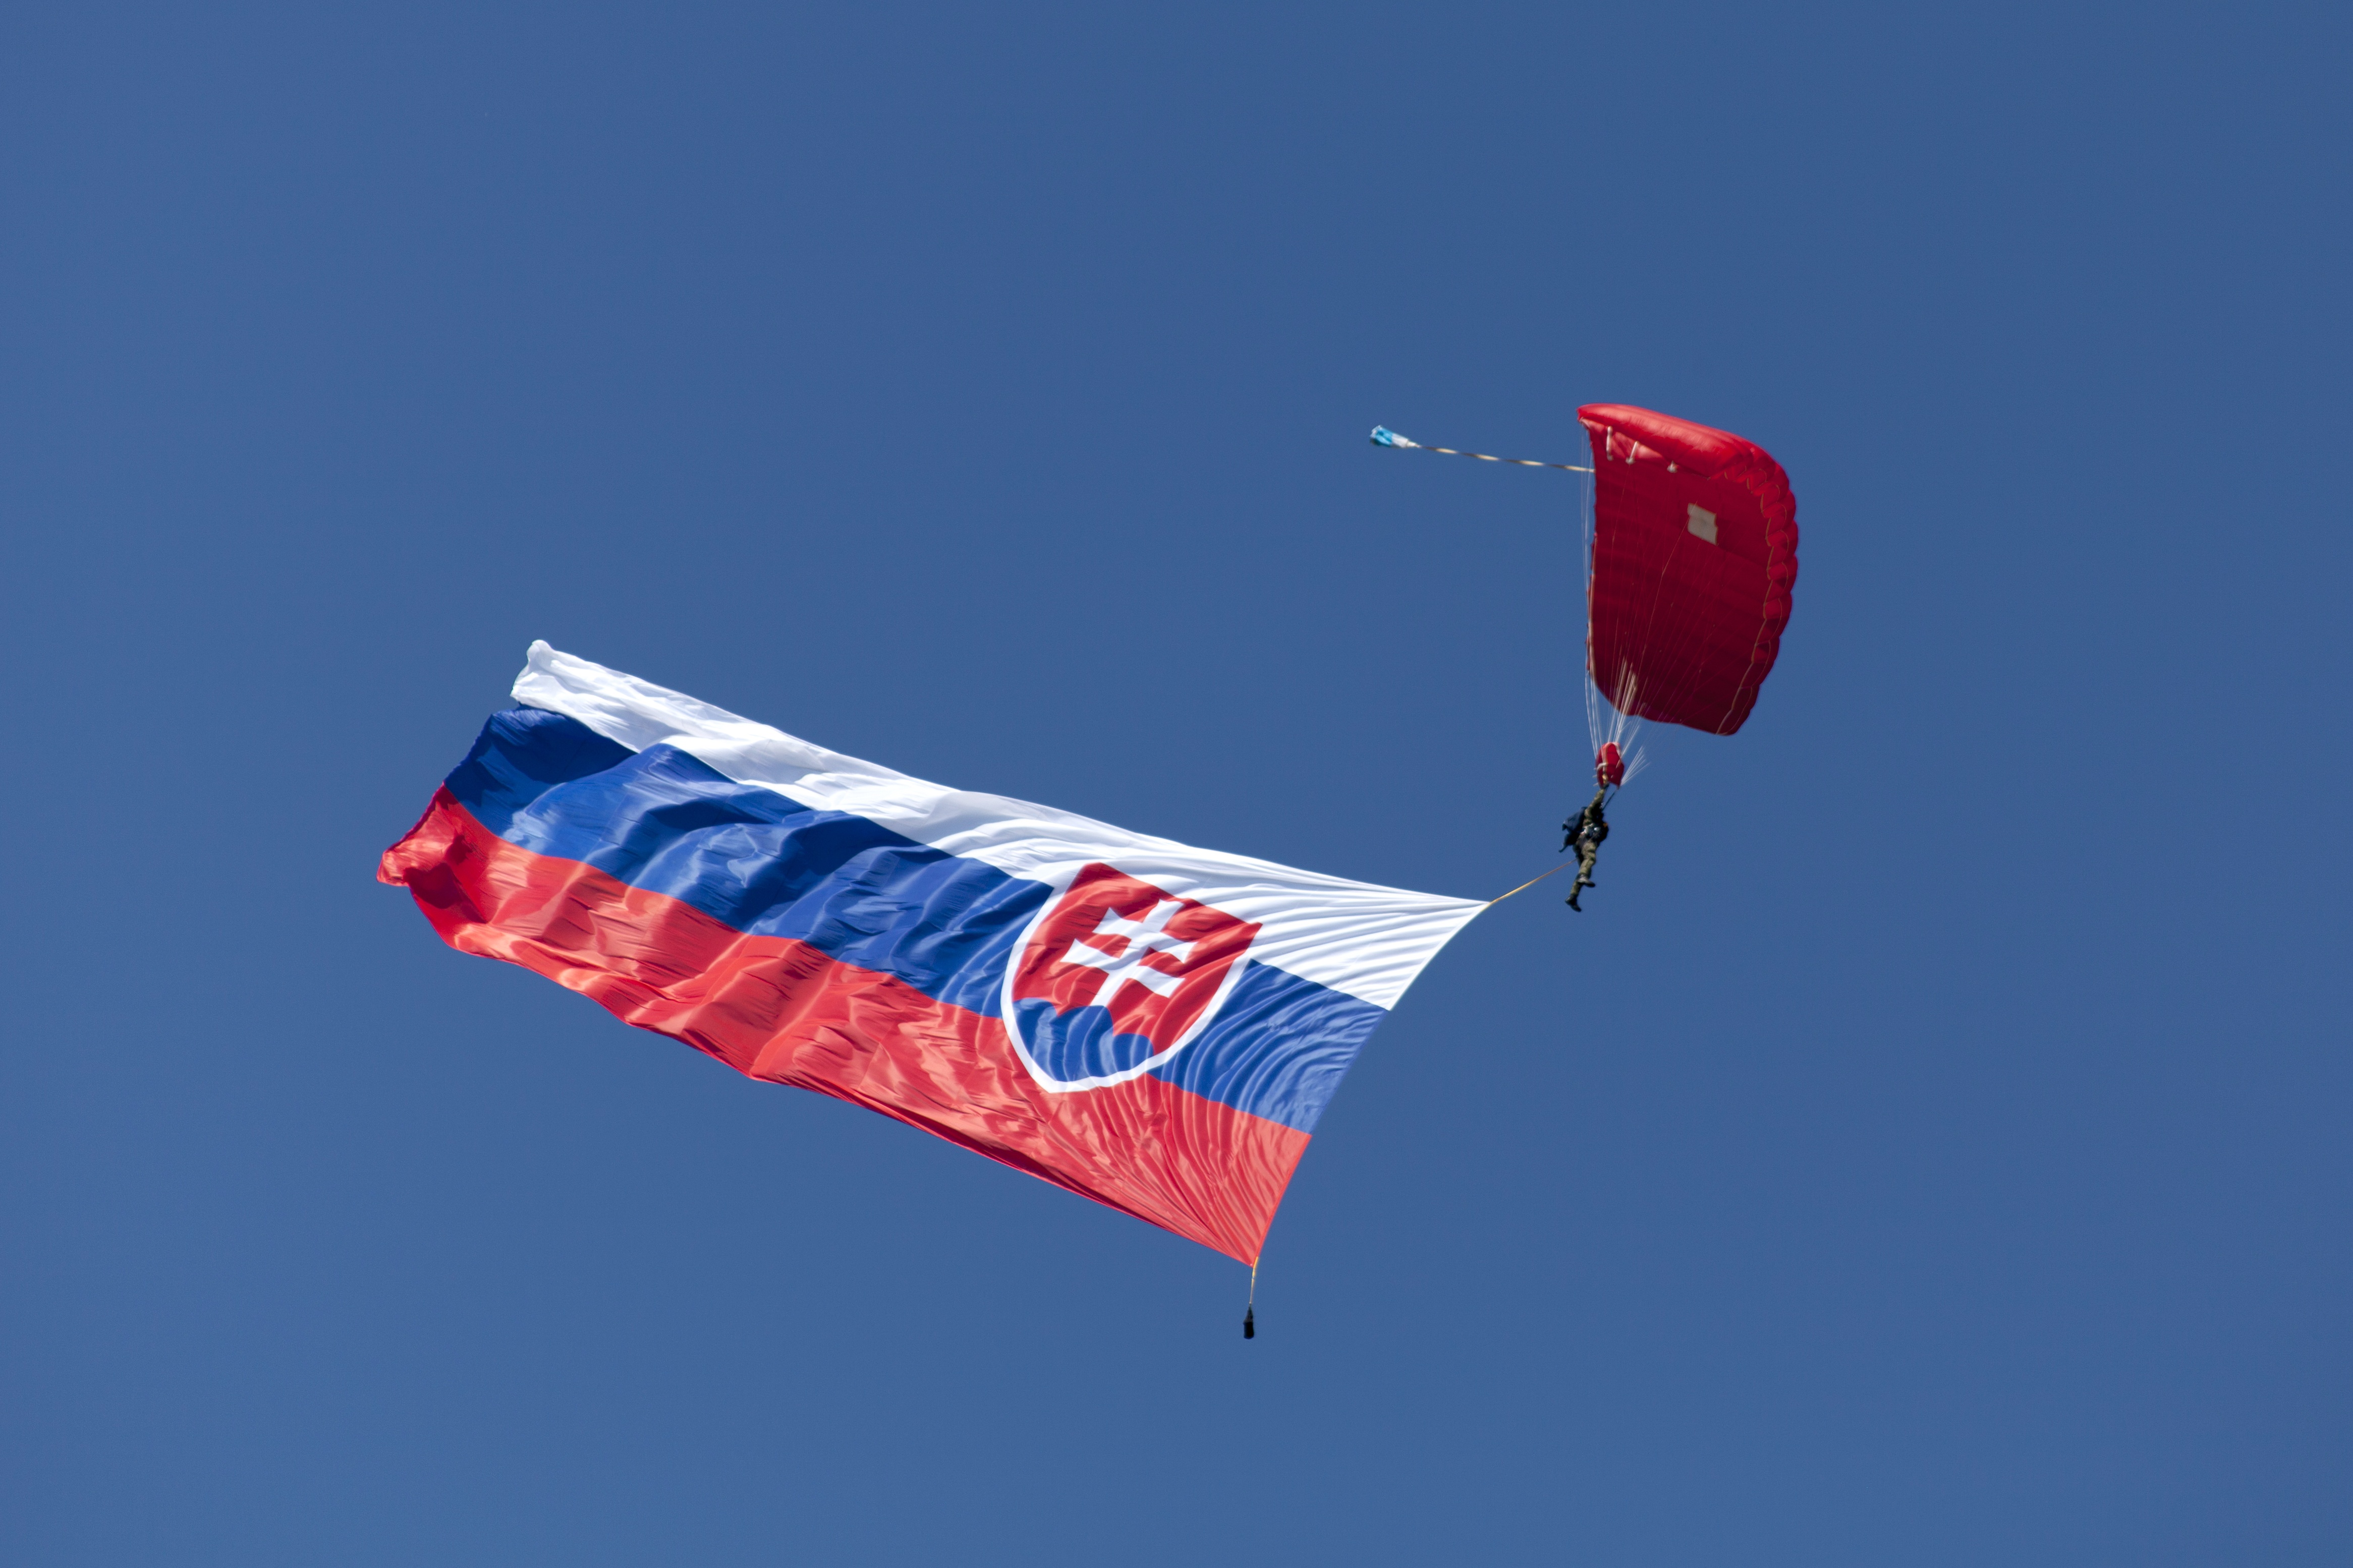
wind, flag, extreme sport, toy, parachute, paragliding, sports, airshows, red flag, slovakia, slia, slovak flag, pledge, a skydiver, a parachute, flag of the united states, windsports